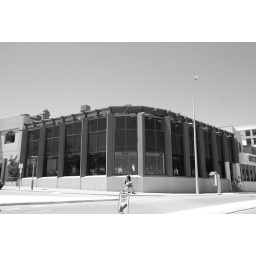
iconic cottesloe landmark - ocean beach hotel. Consumed my fair share there over the years